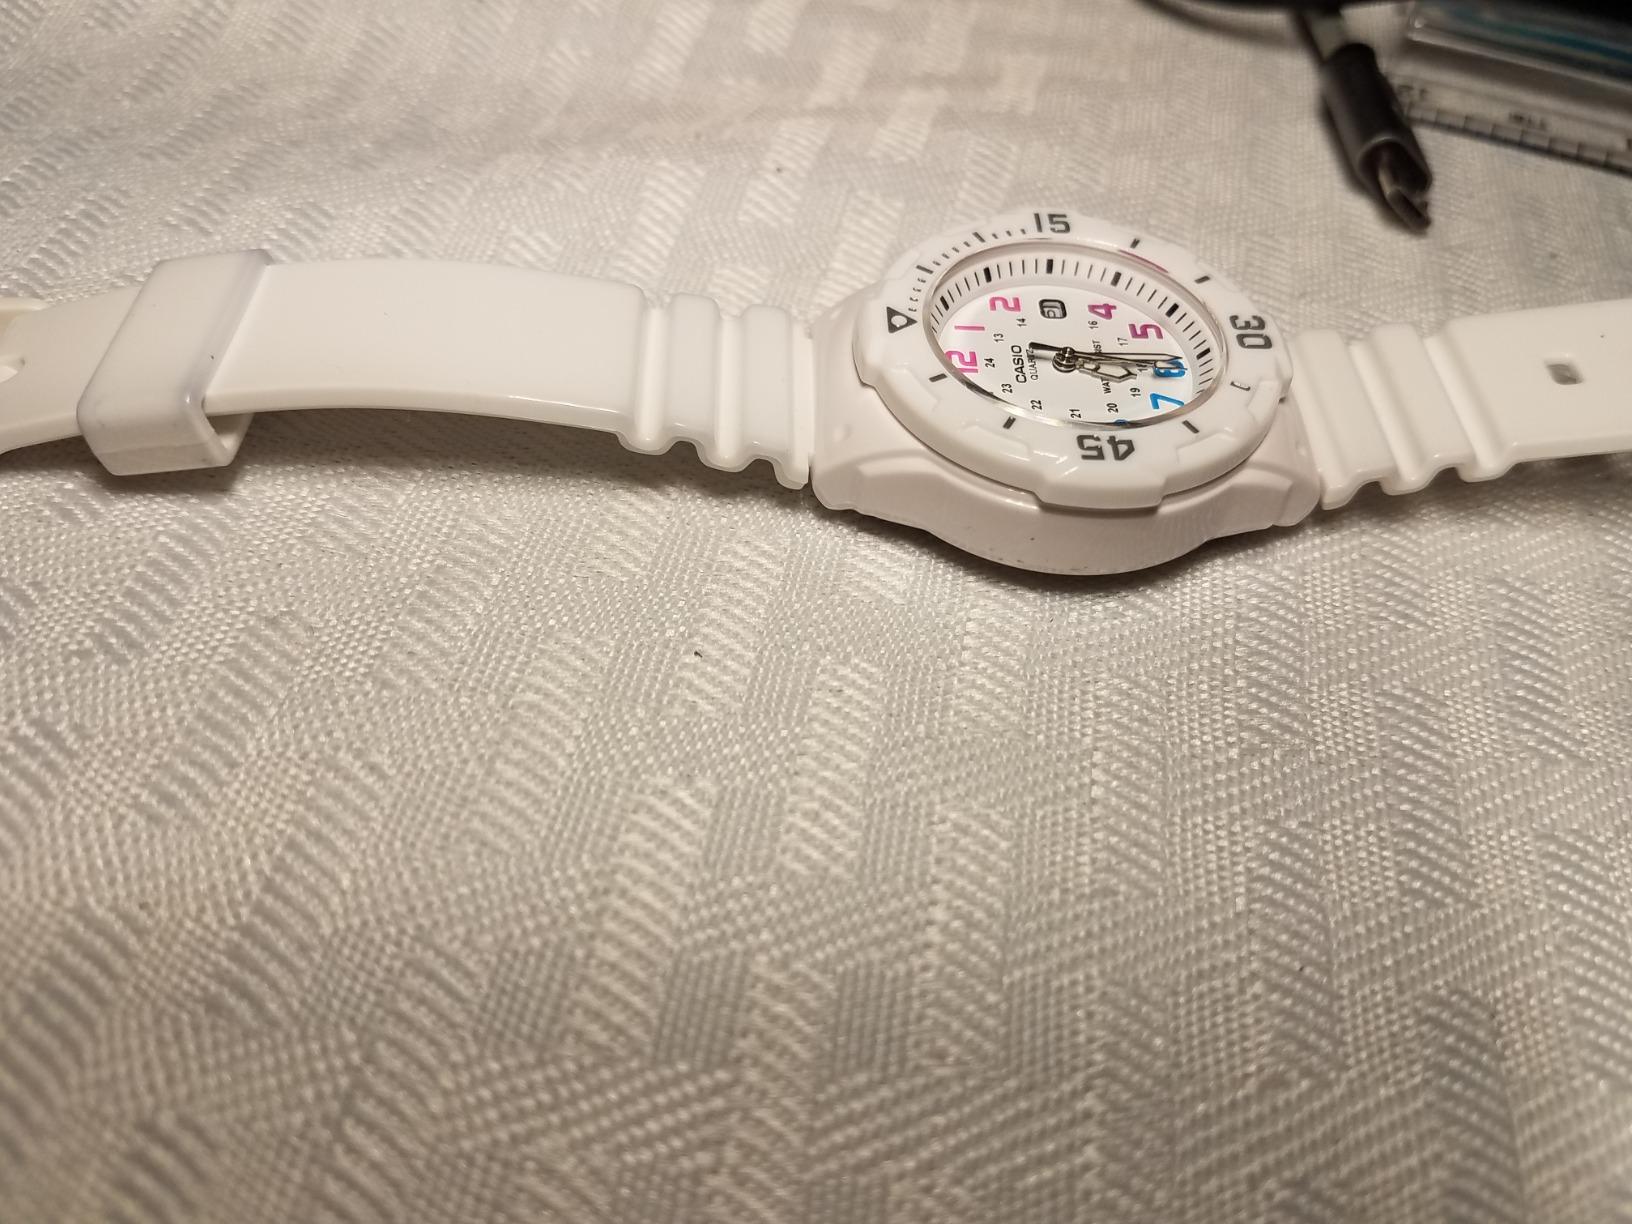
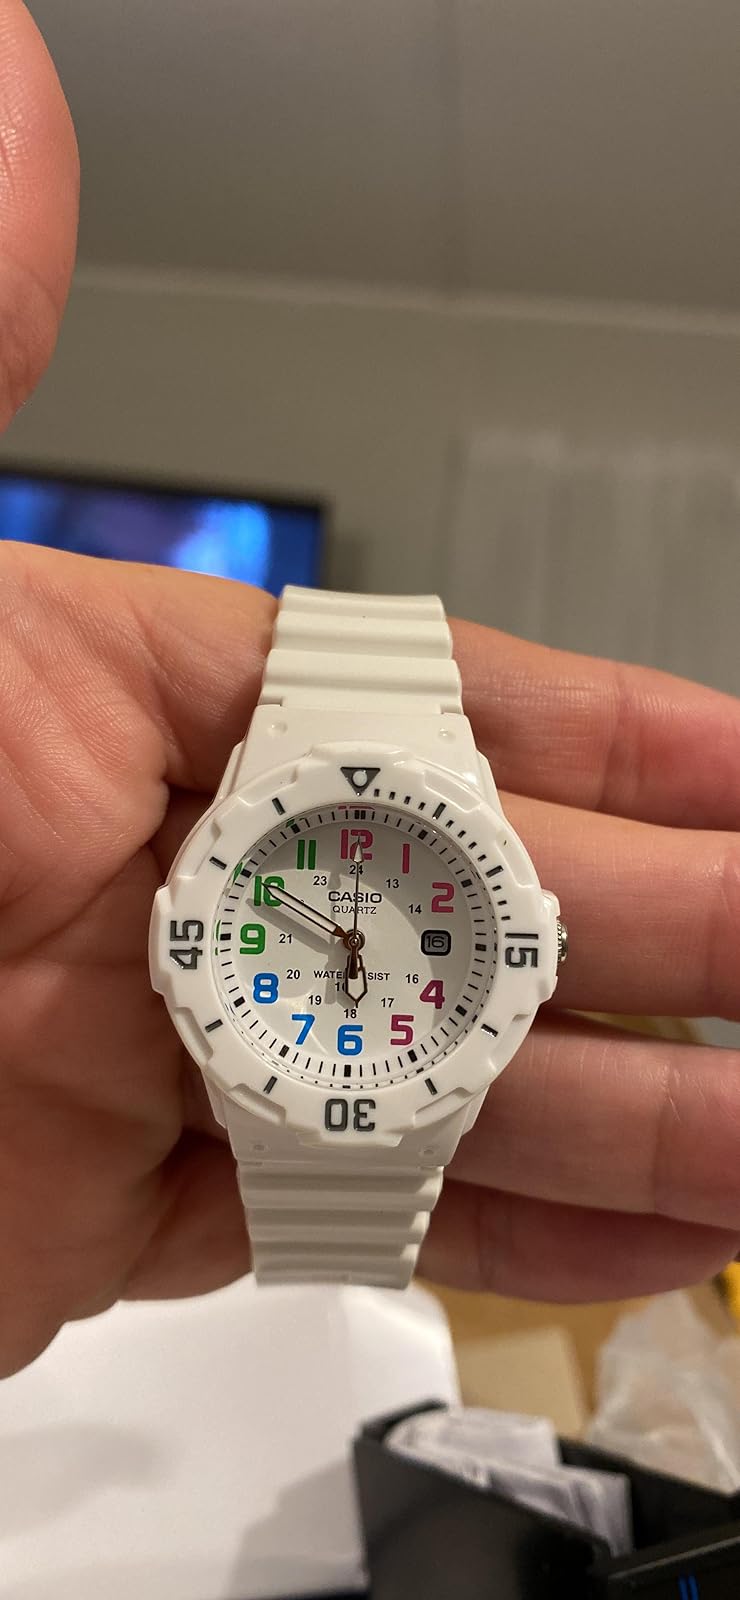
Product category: accessories_watch
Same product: yes